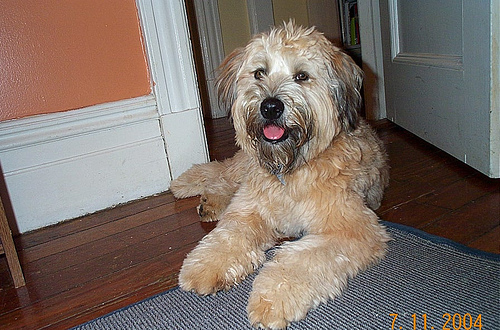
Animal: dog
Breed: wheaten terrier